Turnus

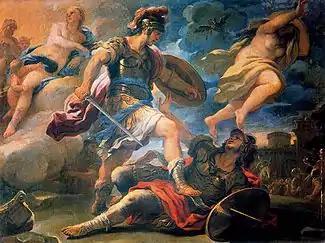
"Aeneas defeats Turnus", Luca Giordano, 1634–1705. The female figure on the left is Venus, Aeneas' mother, who supported him during the battle. The female character on the right is Turnus' sister Juturna, who was forced by a Fury sent by Jupiter (depicted as a black bird) to abandon Turnus.

Turnus was the legendary King of the Rutuli in Roman history, and the chief antagonist of the hero Aeneas in Virgil's "Aeneid".